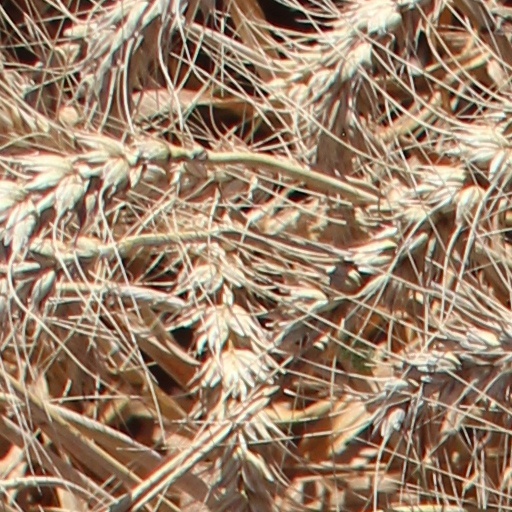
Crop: wheat